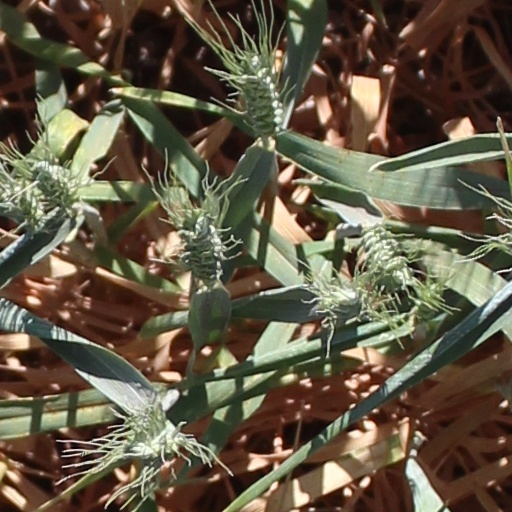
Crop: wheat